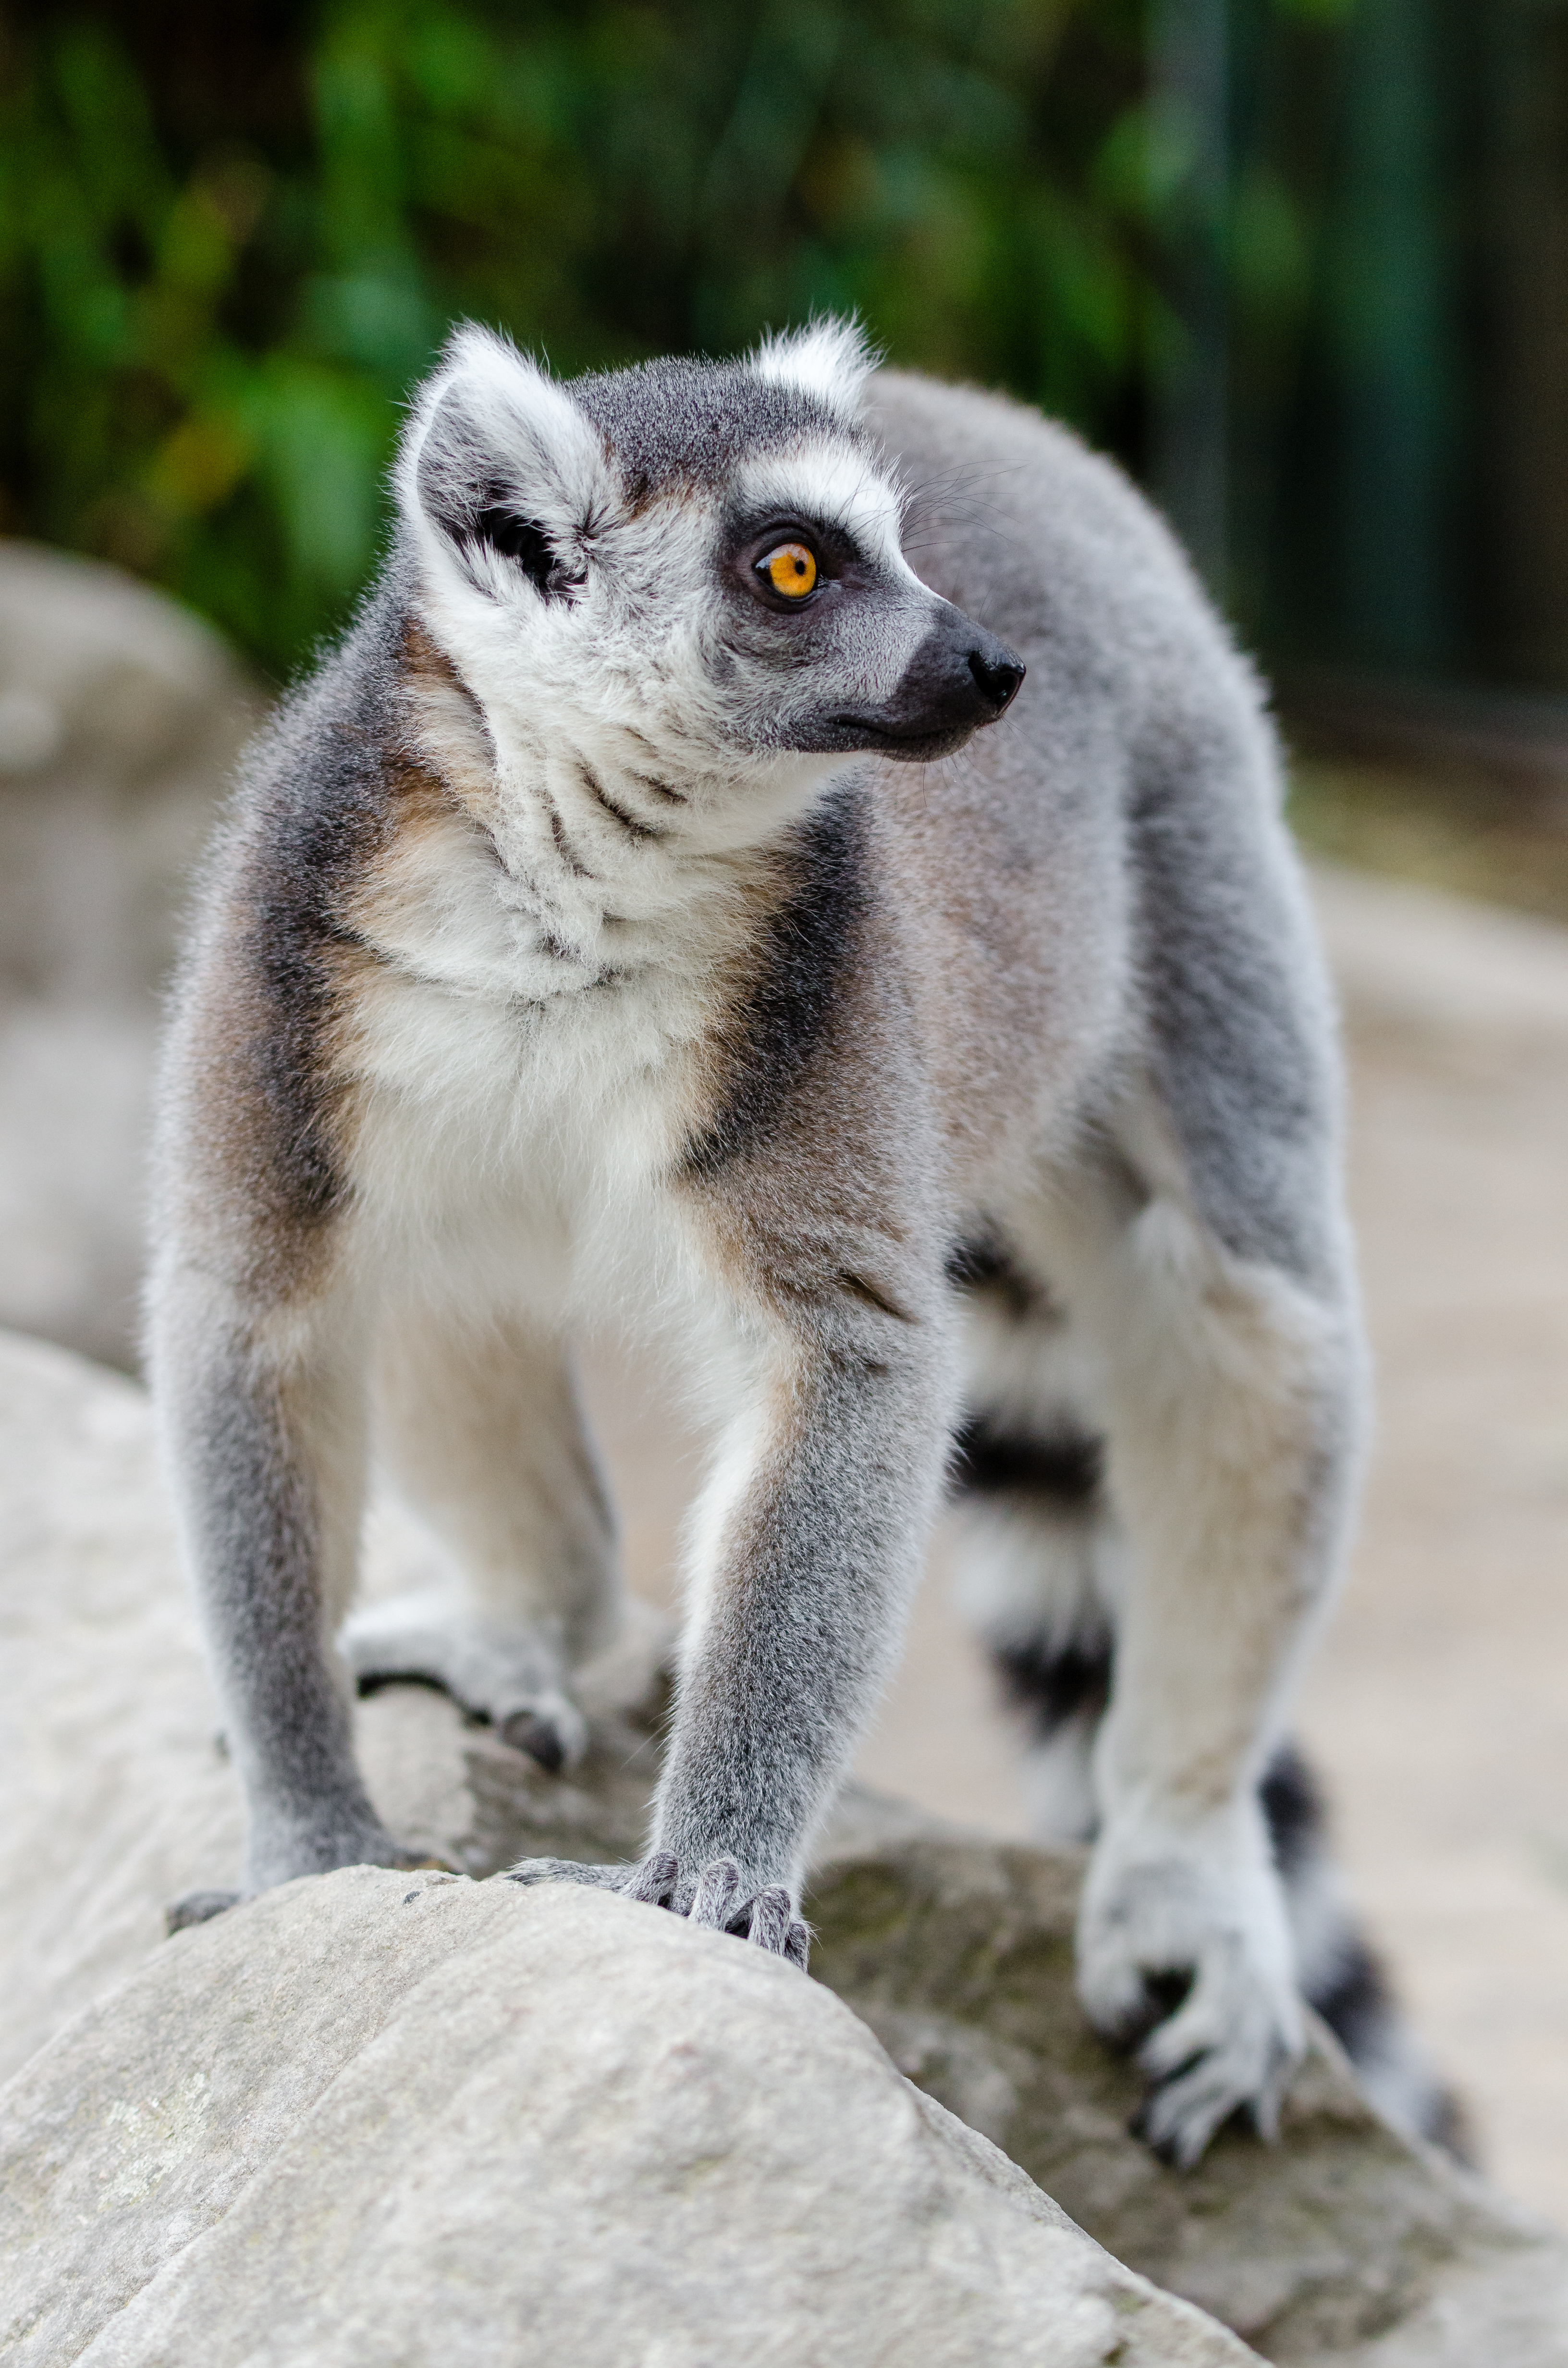
animal, wildlife, zoo, mammal, fauna, primate, whiskers, madagascar, vertebrate, lemur